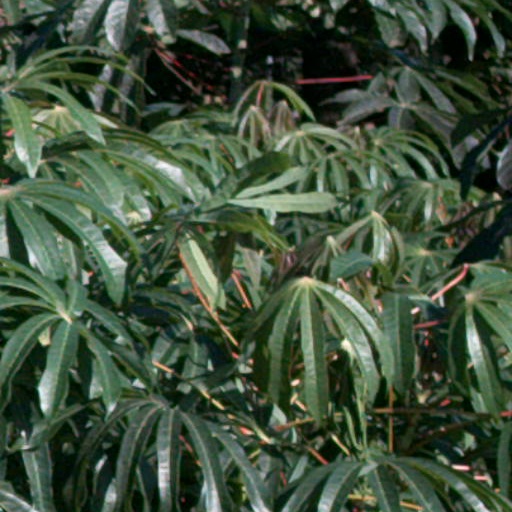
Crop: cassava